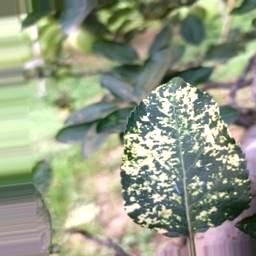
Label: Apple_Mosaic